Manjampatti Valley

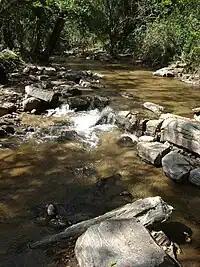
Athioda Stream NW of Talinji

Athioda is the north to south political and physical boundary for between Tamil Nadu and Kerala between the end of the Pambar River and the top of Jambumalai peak at the trijunction of Coimbatore and Dindugul Districts and Kerala State. (This peak is locally known as "Chinna Chambu Malai"). The top of the ridge to the west above Athioda is the western limit of the catchment. Thus, the western edge of Manjampatti valley extends up to 2 km into Kerala. Athioda stream joins the Pambar River at the point they both join the Chinnar River at the north west corner of the Valley. West of this point, the Chinnar River forms the boundary between the Indira Gandhi National Park in Tamil Nadu and the Chinnar Wildlife Sanctuary in Kerala. East of this point, the Chinnar river becomes the Amaravati River in Tamil Nadu.